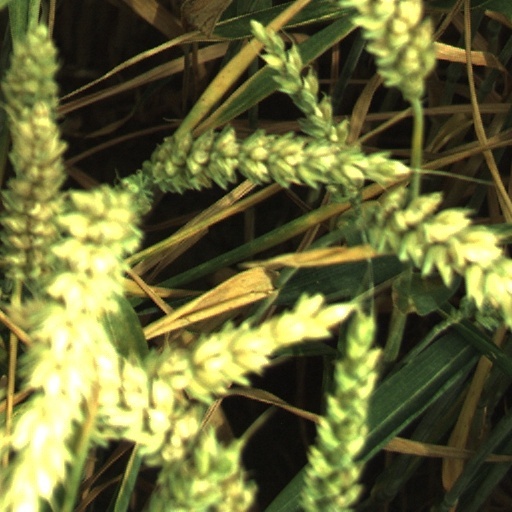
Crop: wheat